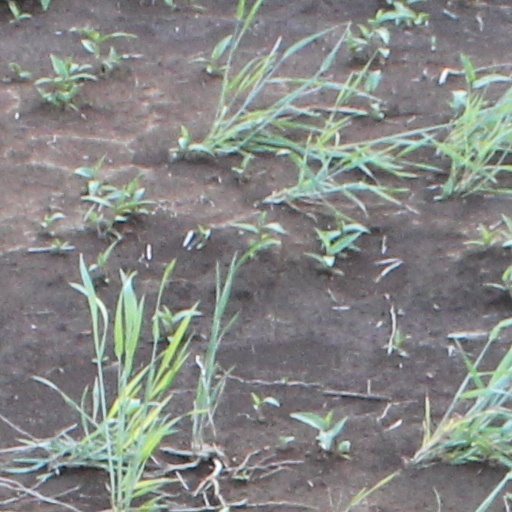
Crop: wheat